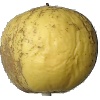
Label: Apple Golden 1